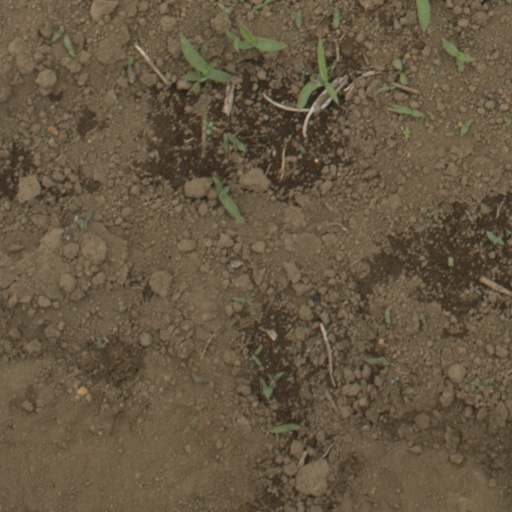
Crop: Jerusalem artichoke